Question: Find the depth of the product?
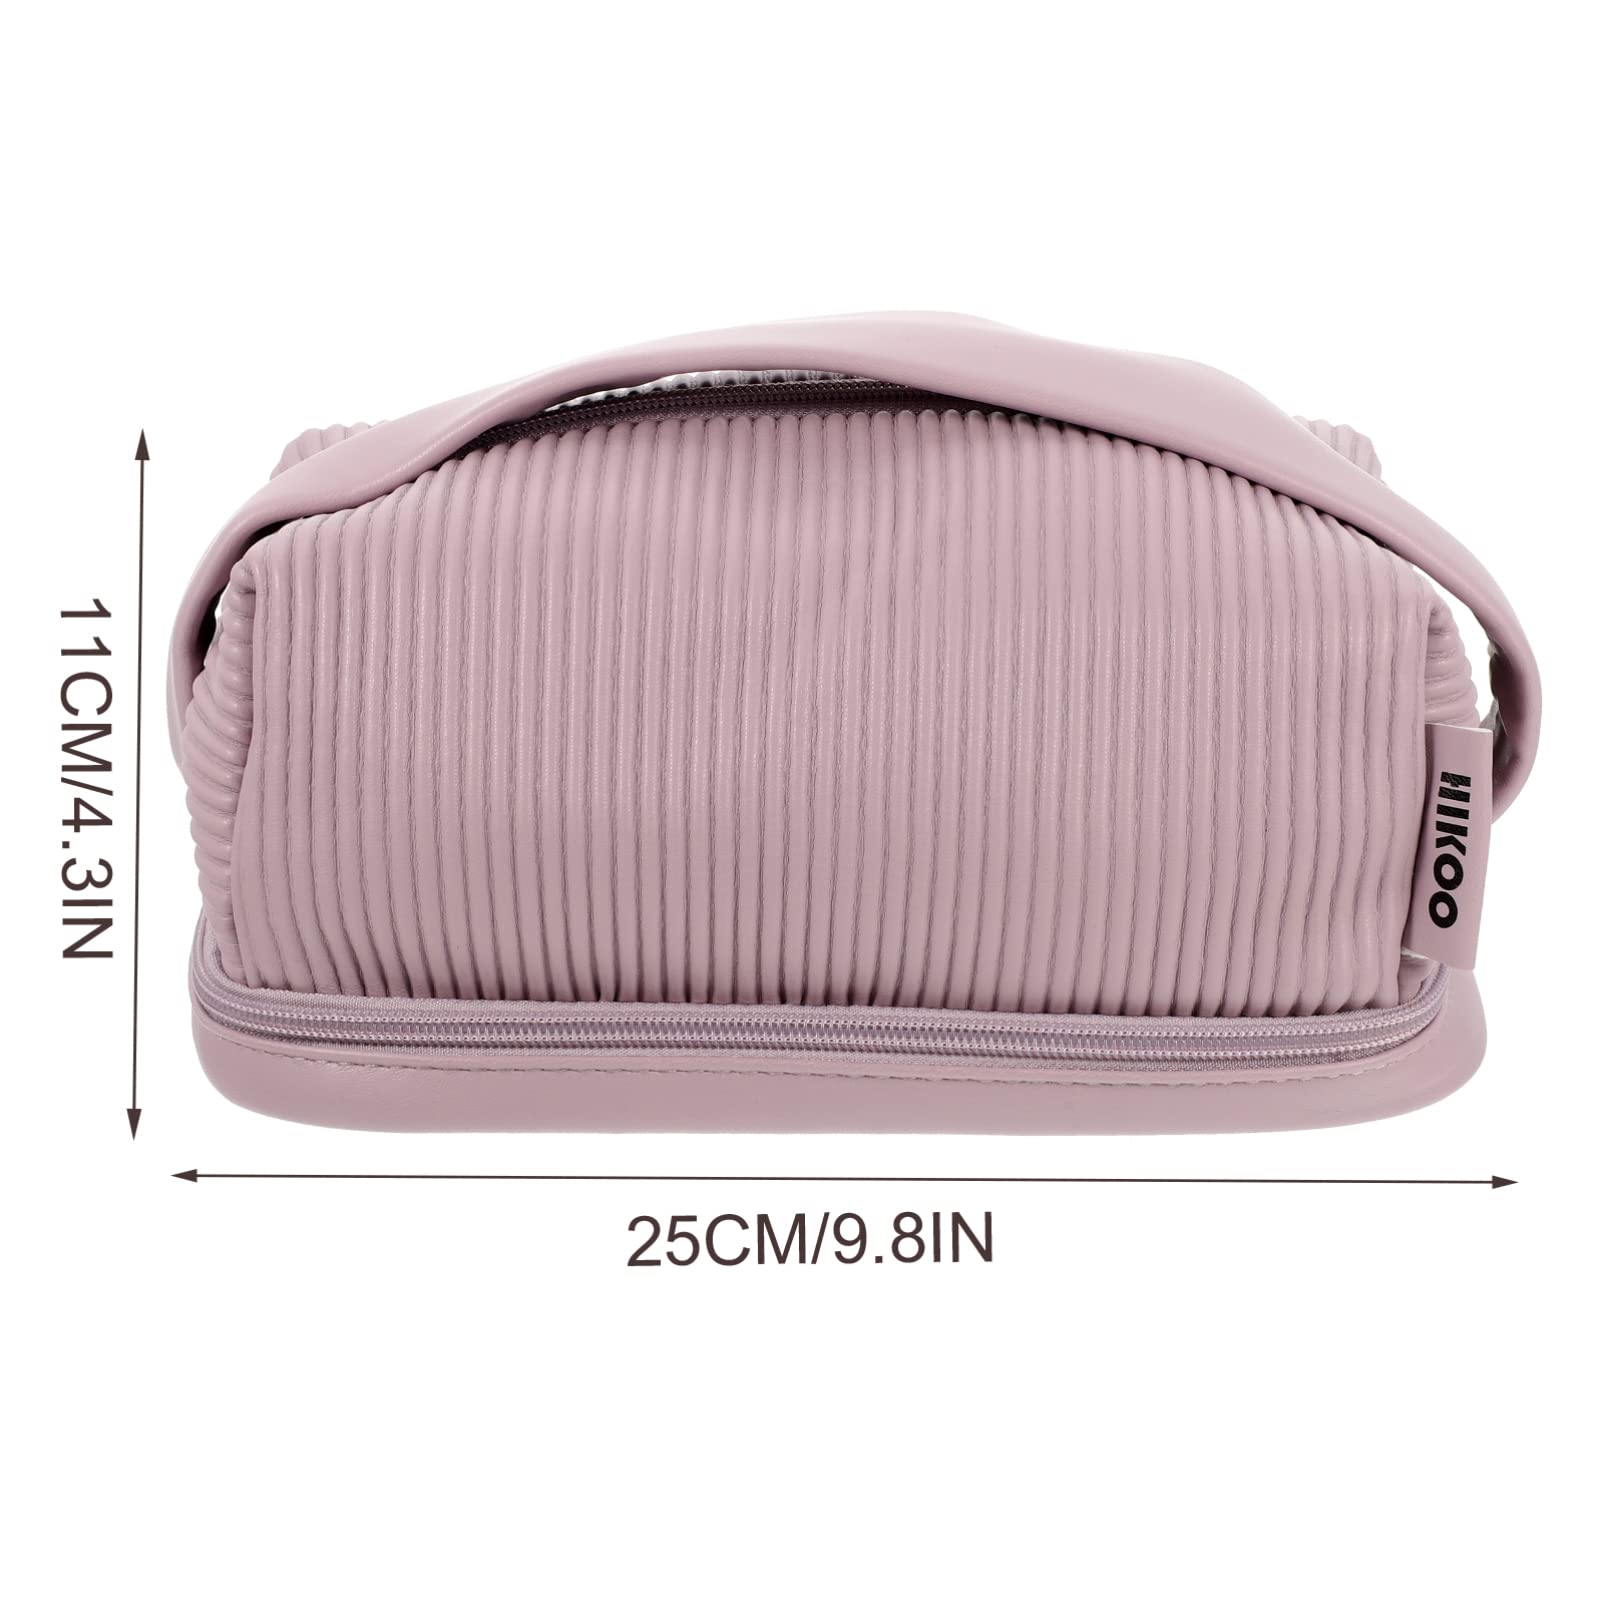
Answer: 25.0 centimetre